Communist Party (Sweden)

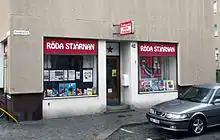
The party's book shop Röda Stjärnan (Red Star) in the city of Karlshamn

In 1969, governmental registration of an individual's political affiliation was made illegal in Sweden. However, in 2003 it was revealed that the Swedish Security Service (Säpo) already in 1970 had been secretly instructed by the Swedish government to continue surveillance of "key individuals" in some twenty organisations on the far-left and far-right of Swedish politics in spite of that ban. This surveillance continued until 1998. KFML(r)/KPML(r) and its associated organisations were among those put under such surveillance. When the files were made public, they revealed that the number of surveilled individuals of the party ranged from 2,012 in 1985 to 1,346 in 1998, which meant that almost all party members had been under surveillance.